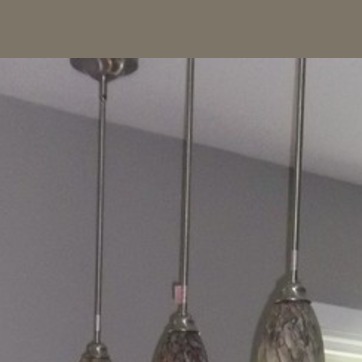
Material: metal